Primrose Schools

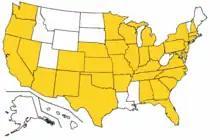
States with a Primrose school in the United States.

Each Primrose school is independently owned and operated by franchise owners are trained at both the Primrose corporate campus in Georgia. Primrose currently operates over 465 Primrose schools in more than 33 states. As of 2014, its largest markets include the metropolitan areas of Atlanta, Georgia; Dallas-Fort Worth, Texas; Houston, Texas; and Denver, Colorado.